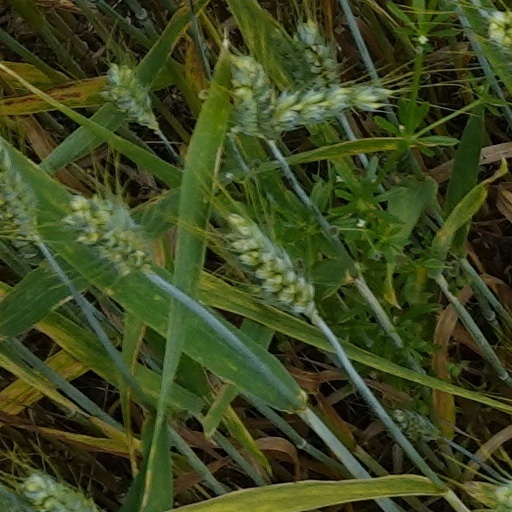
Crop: wheat